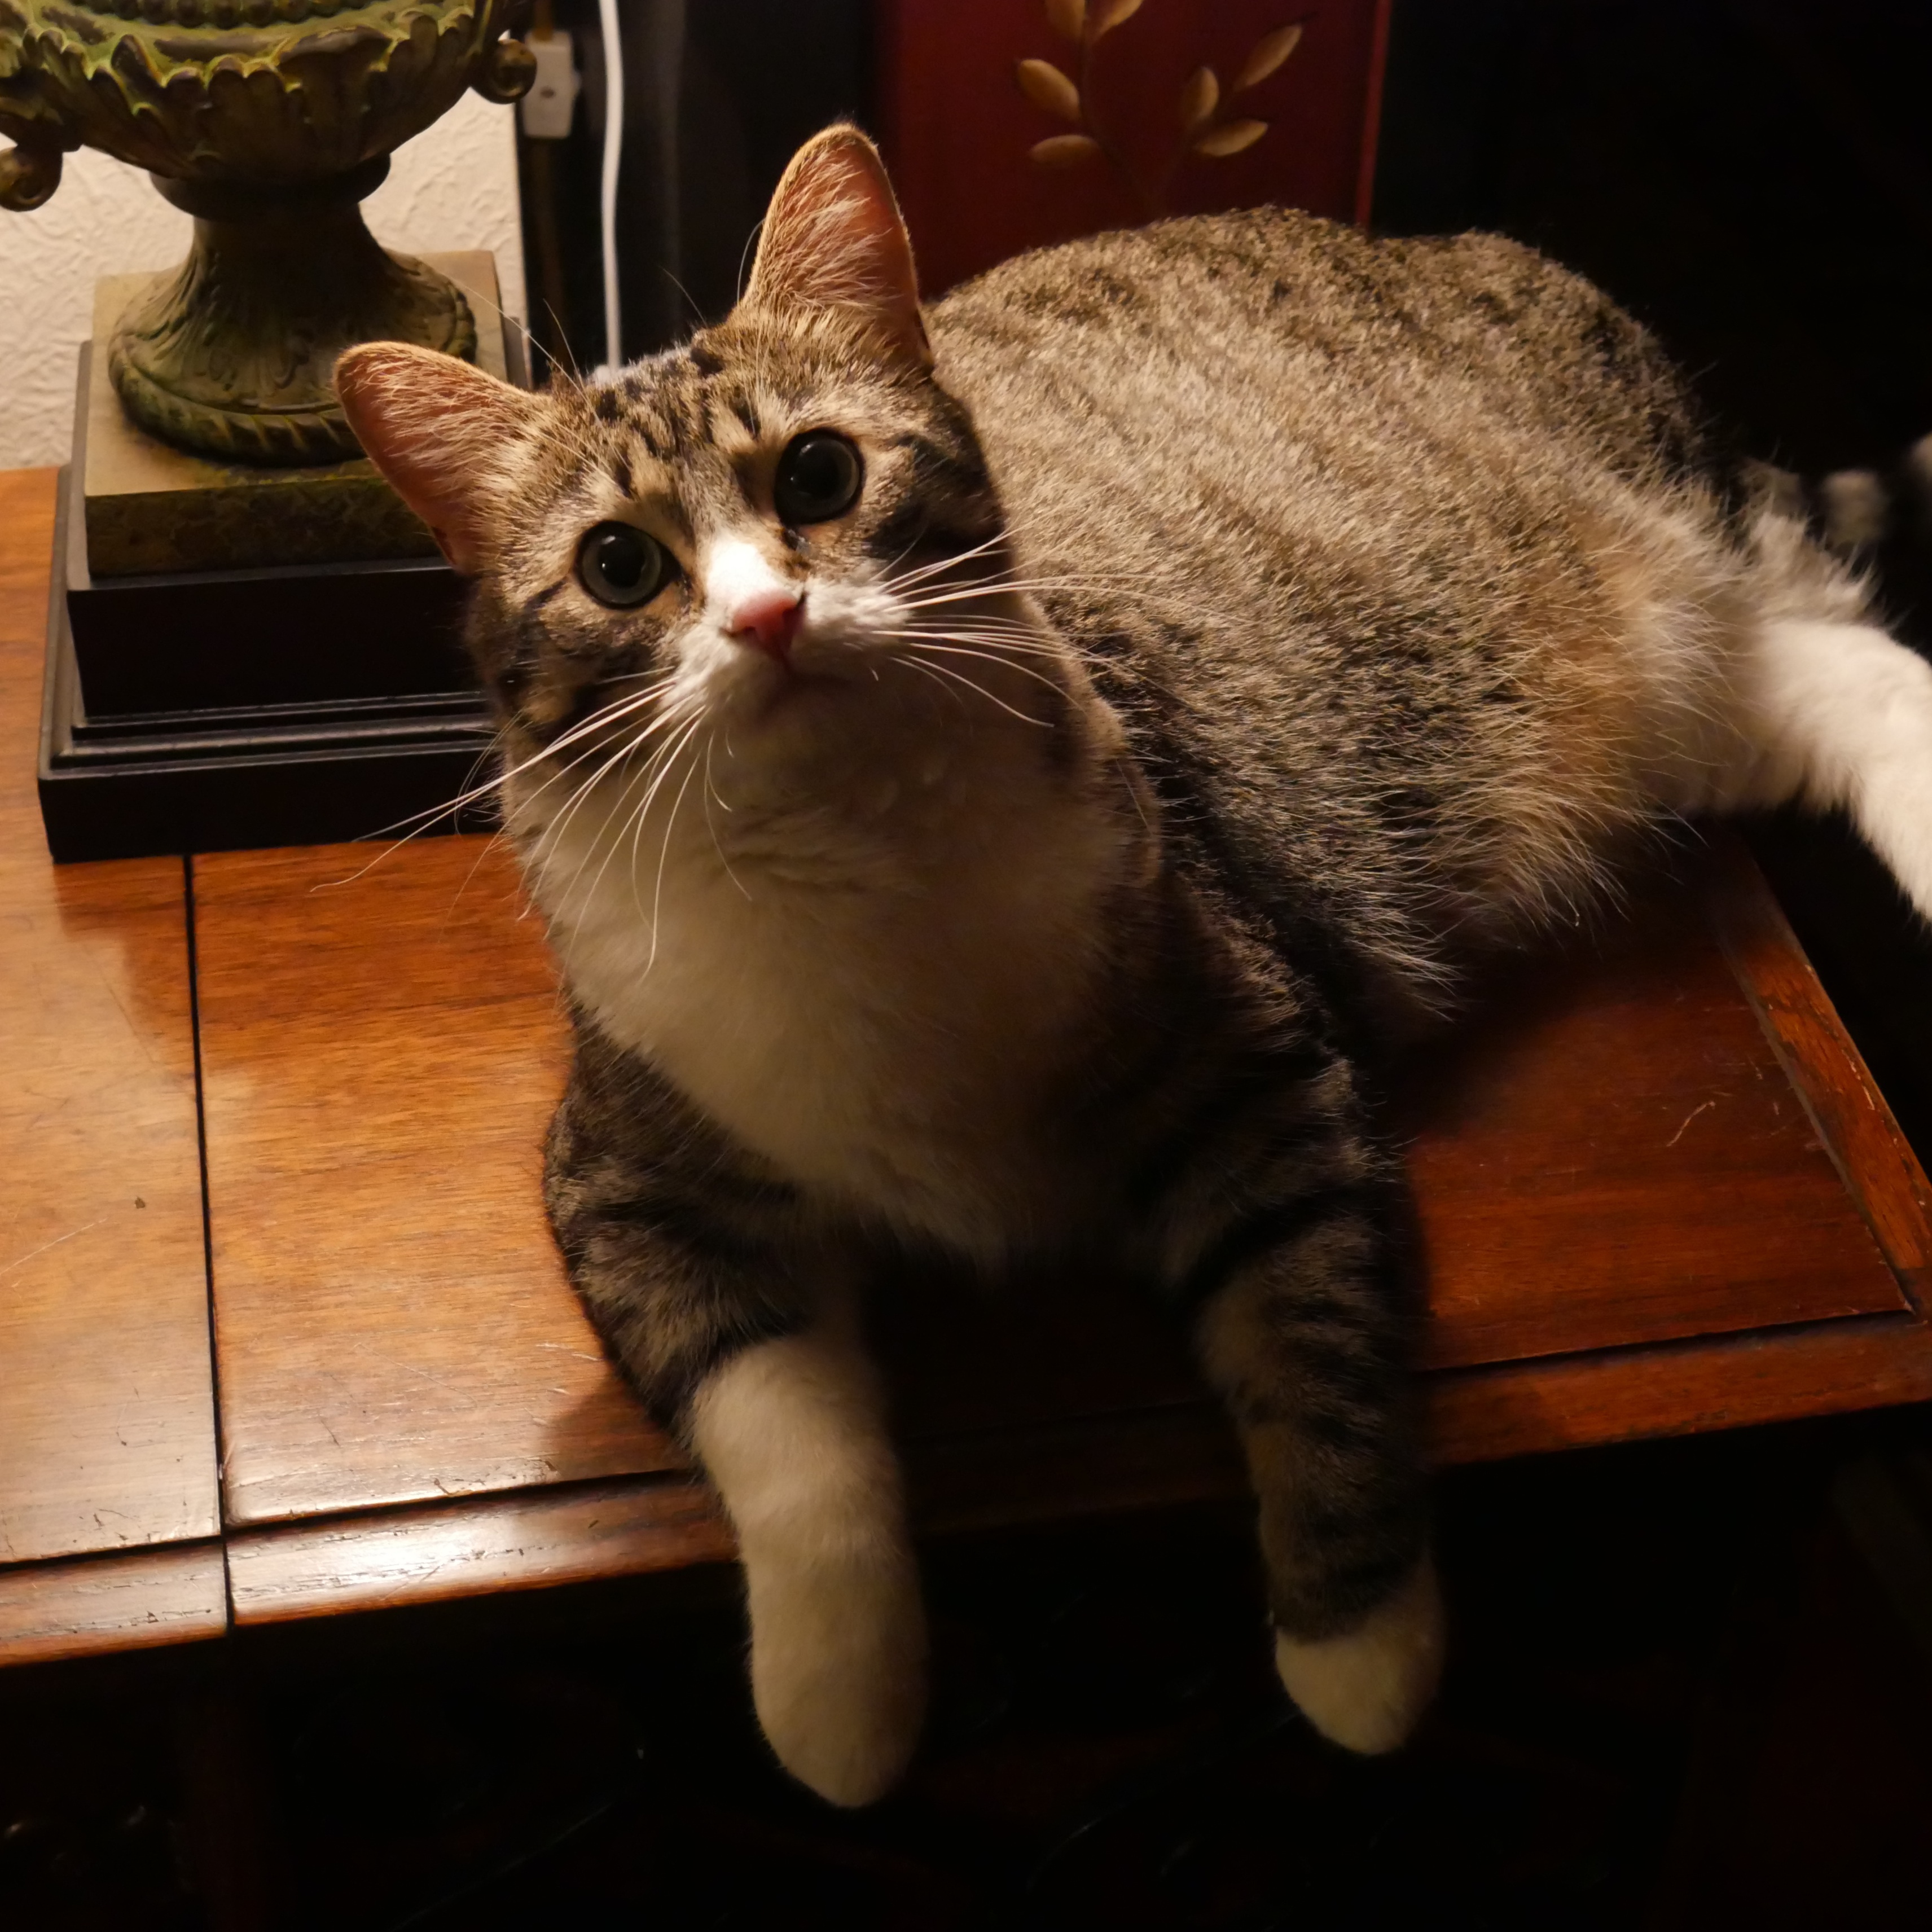
kitten, cat, mammal, whiskers, vertebrate, tabby cat, small to medium sized cats, cat like mammal